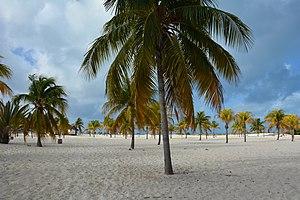
Plage Sirena sur l'île Cayo Largo à Cuba